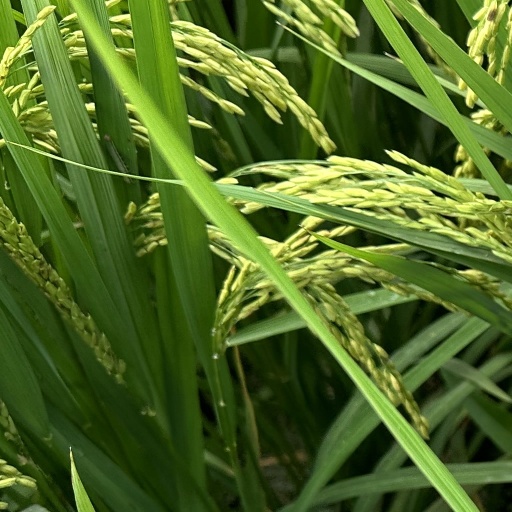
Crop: rice